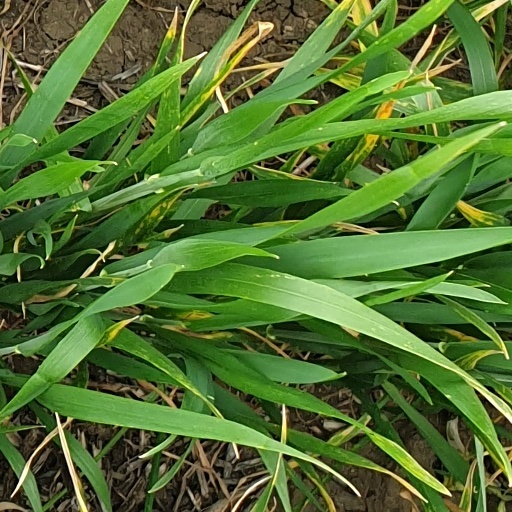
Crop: wheat